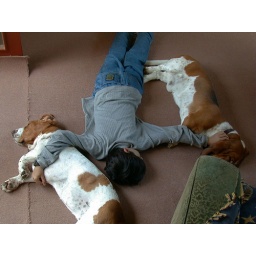
My son and two sleeping dogs in Canberra, Australia.